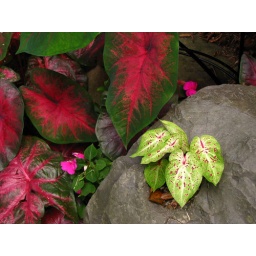
A small elephant ear growing in a rock next to much larger plants.